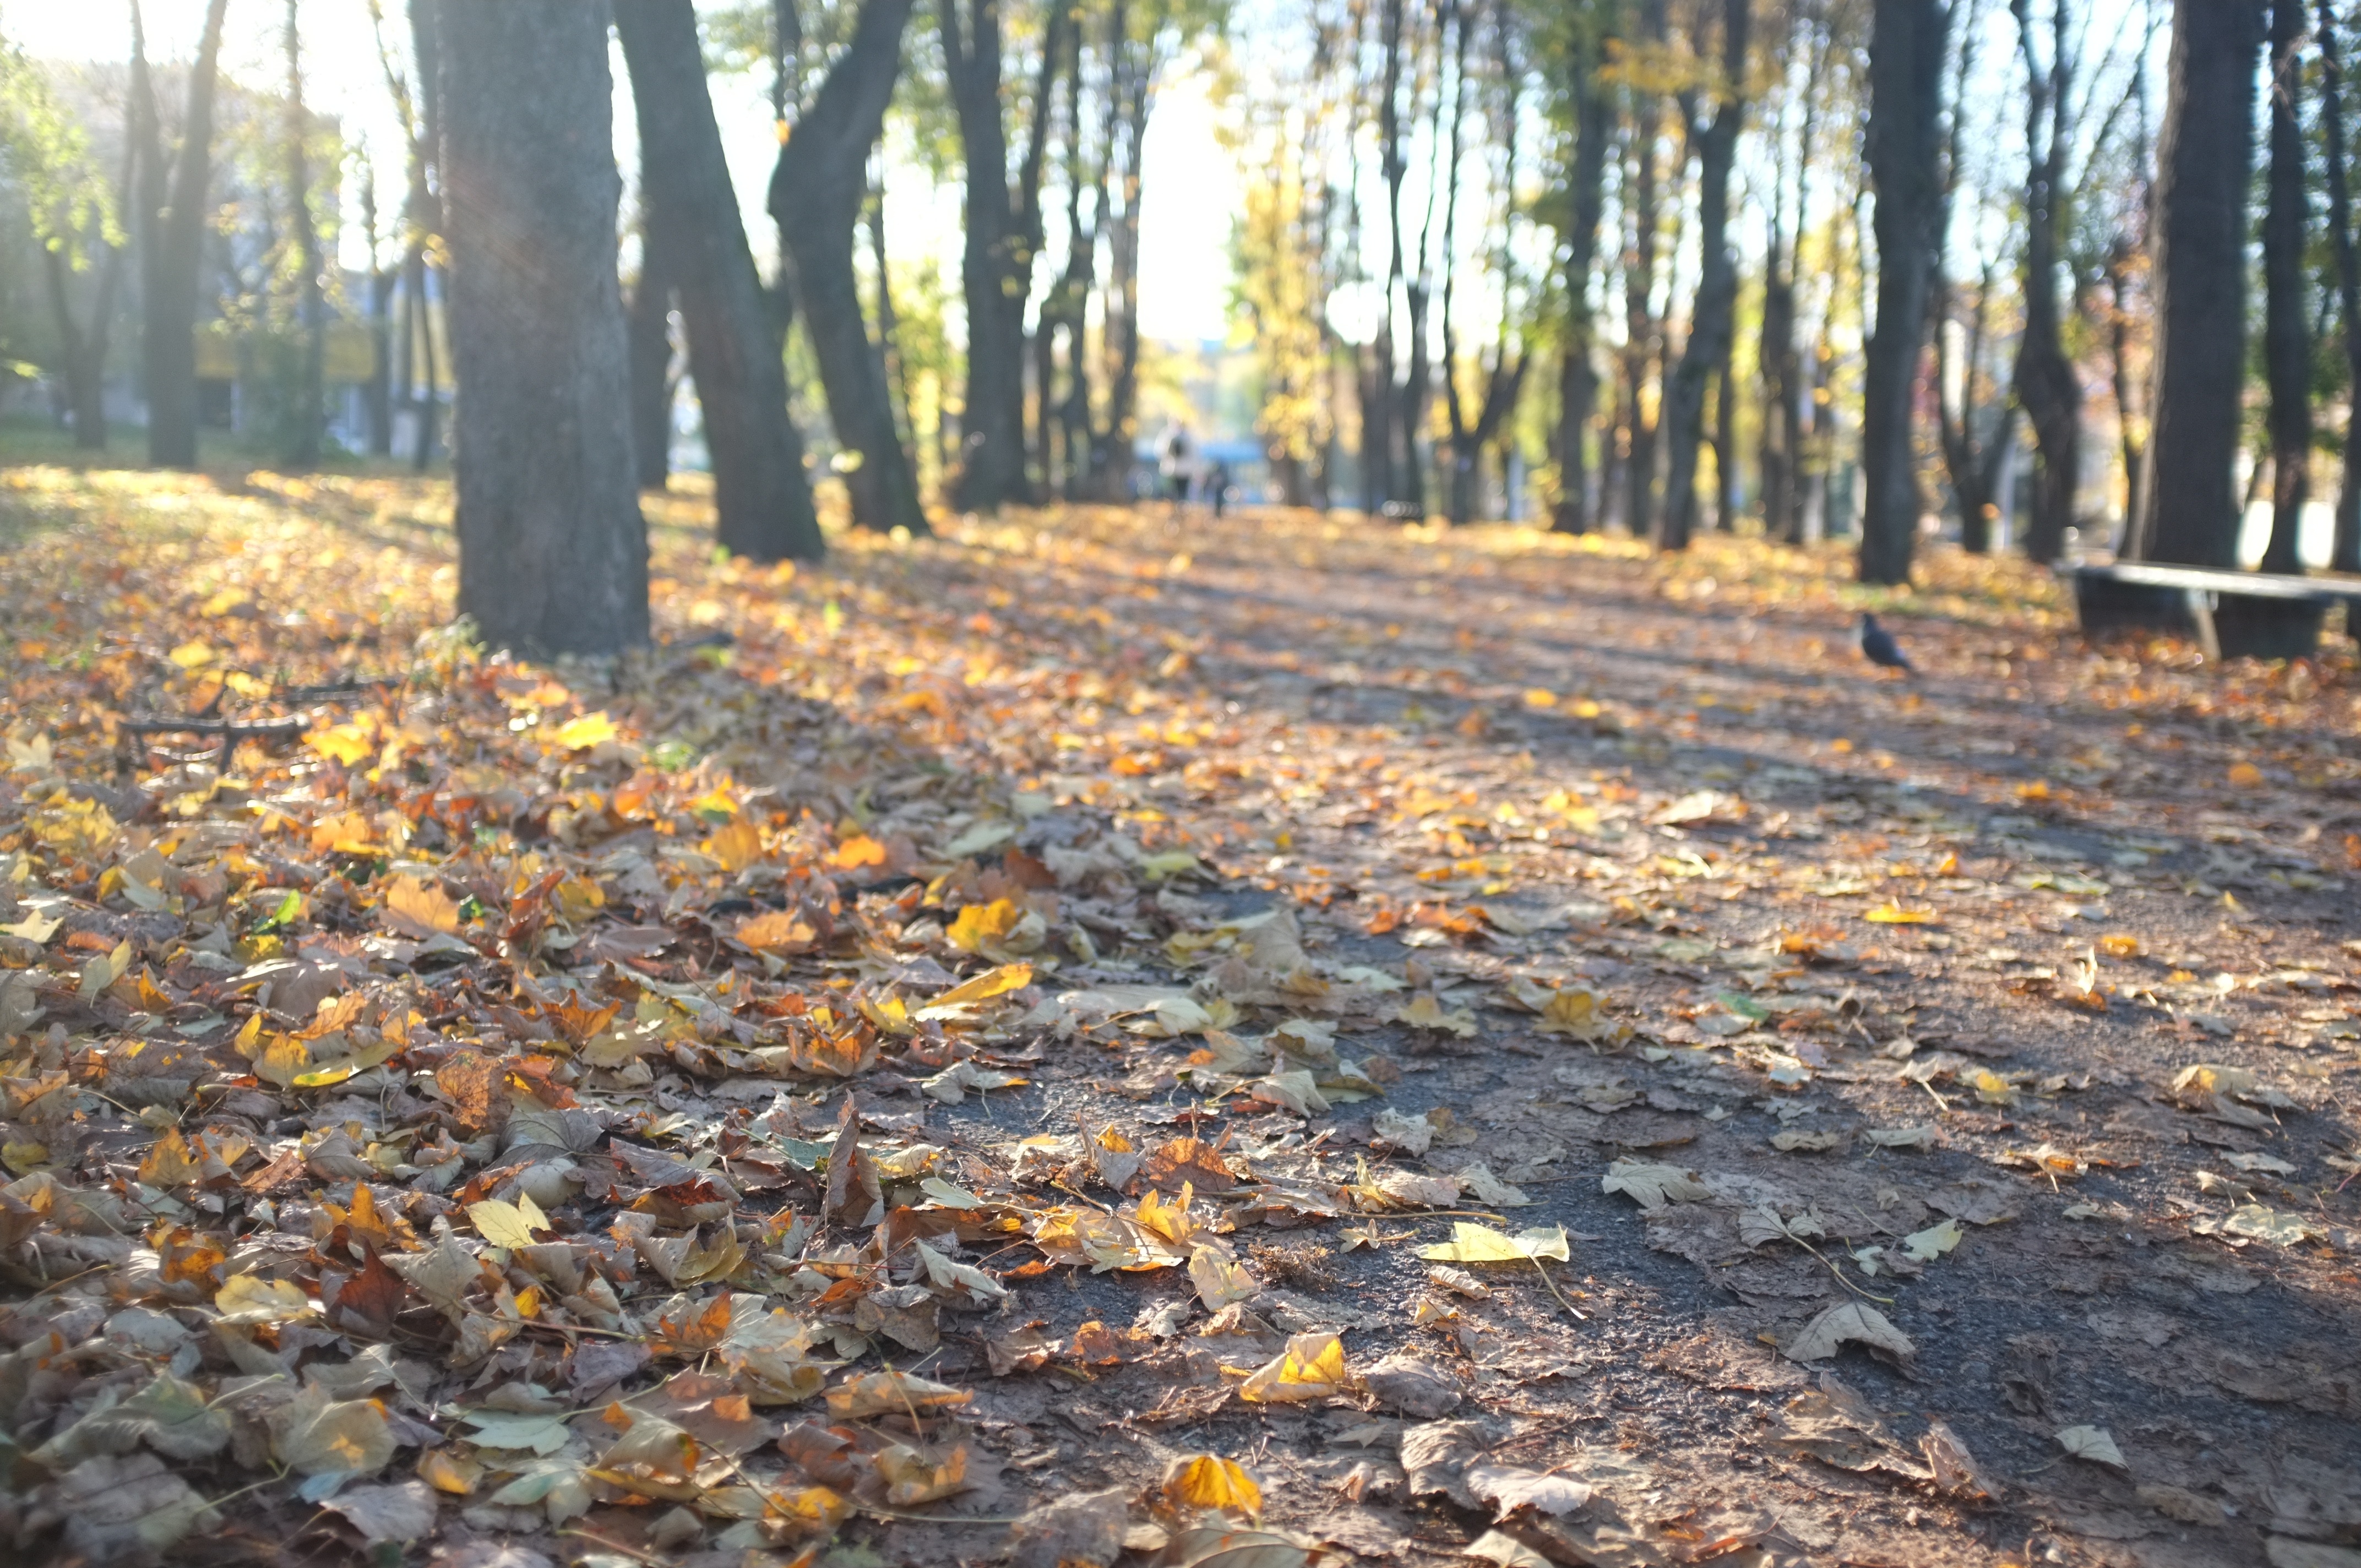
tree, forest, wilderness, wood, sun, trail, sunlight, leaf, autumn, soil, season, trees, leaves, deciduous, woodland, habitat, ecosystem, natural environment